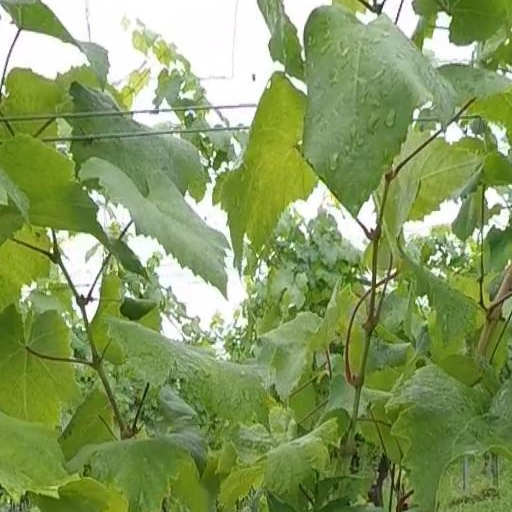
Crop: grape